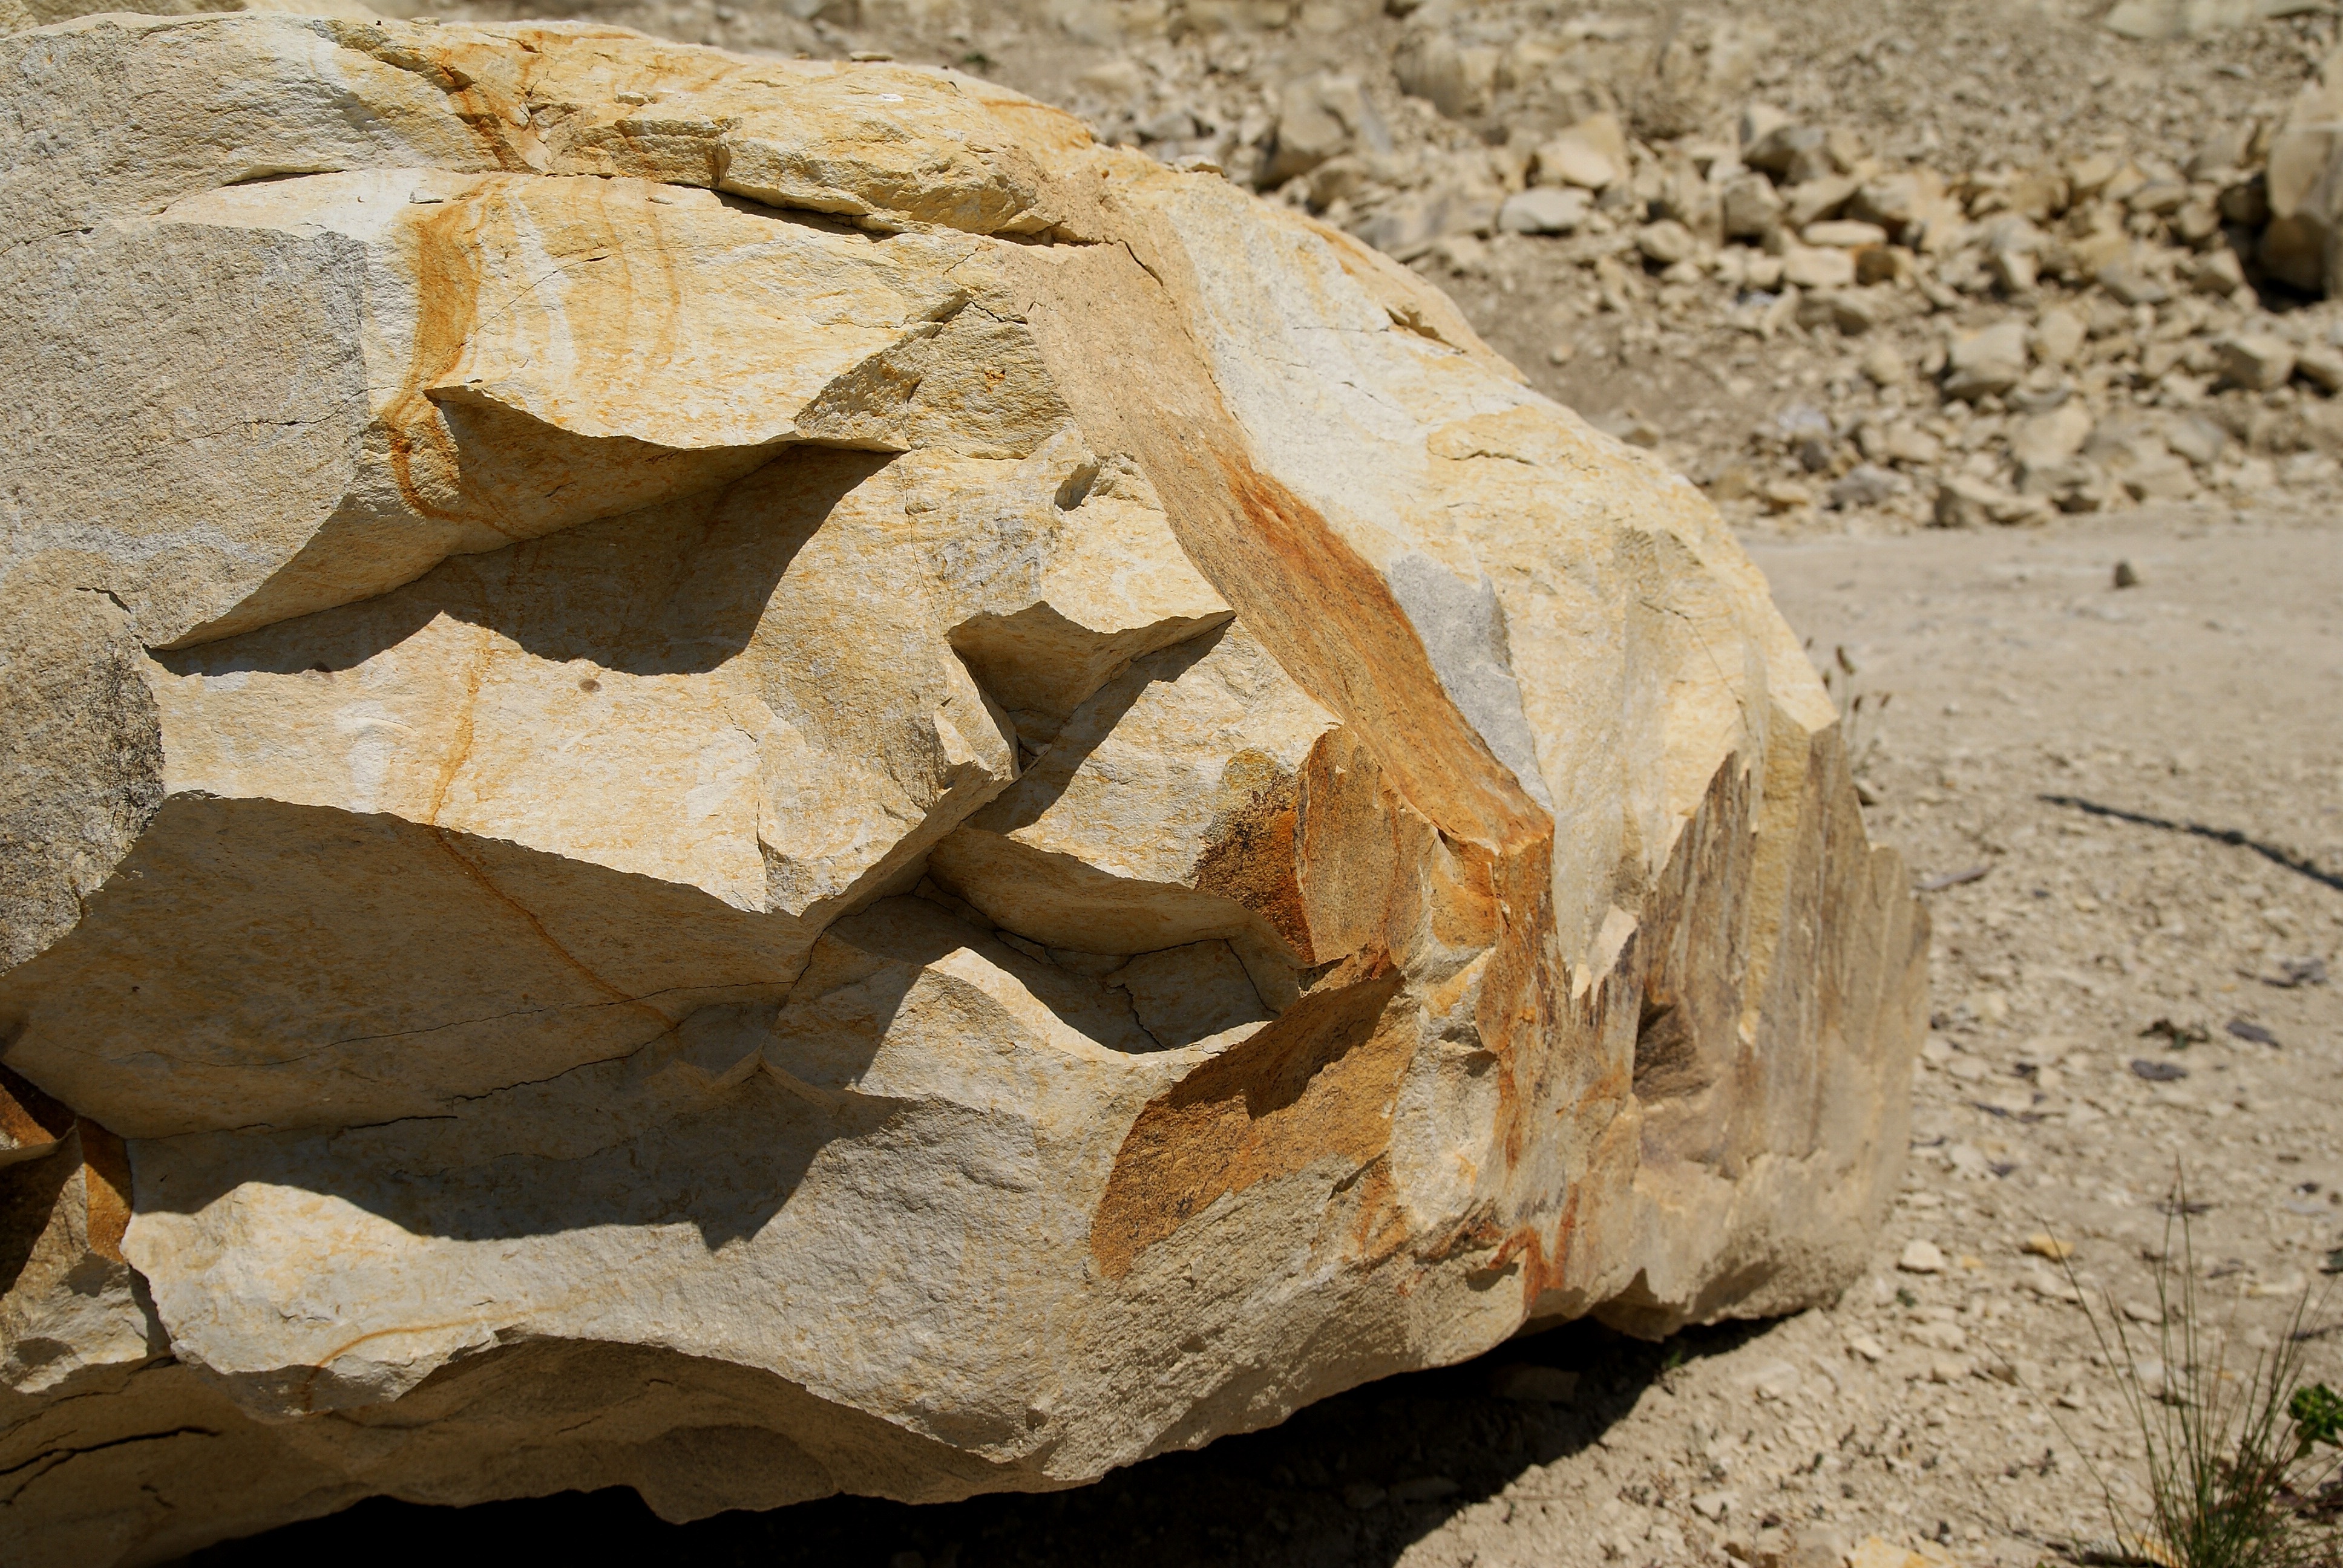
tree, rock, wood, soil, material, sculpture, art, geology, boulder, history, carving, quarry, ancient history